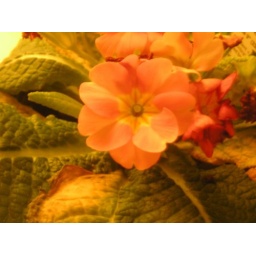
This plant has taken up residence in the bowl of life